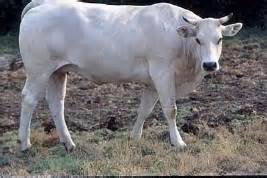
Label: cow